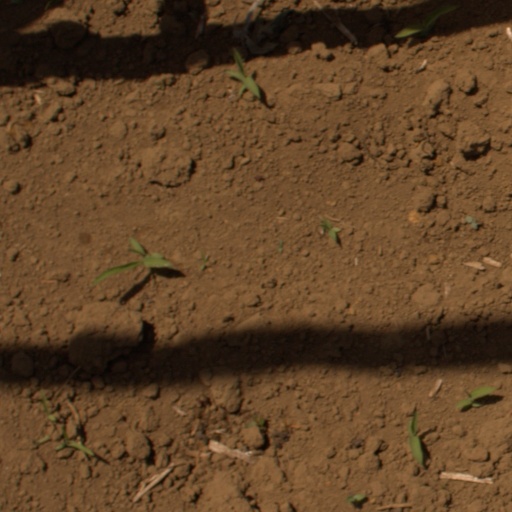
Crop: Jerusalem artichoke